Ottoman Aviation Squadrons

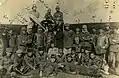
Ottoman pilots in 1915 next to a Blériot XI-2 monoplane

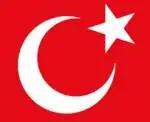
1914–1916 (used on some aircraft of the Naval Air Service)

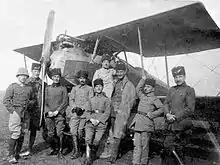
A Halberstadt D.III of the Ottoman 15th Fighter Flight Squadron during the Gallipoli Campaign

The Ottoman aviation squadrons began World War I under direct control of the Office of the Supreme Military Command ("Başkomutanlık Vekâleti"). Because of the cost of aircraft, it was a small unit. It would remain there for the duration of the war, never becoming a separate corps as in other World War I armies. Instead, it was parceled out in small detachments to an army or corps which directed the tactical use of the planes. Primitive logistics kept the units small.